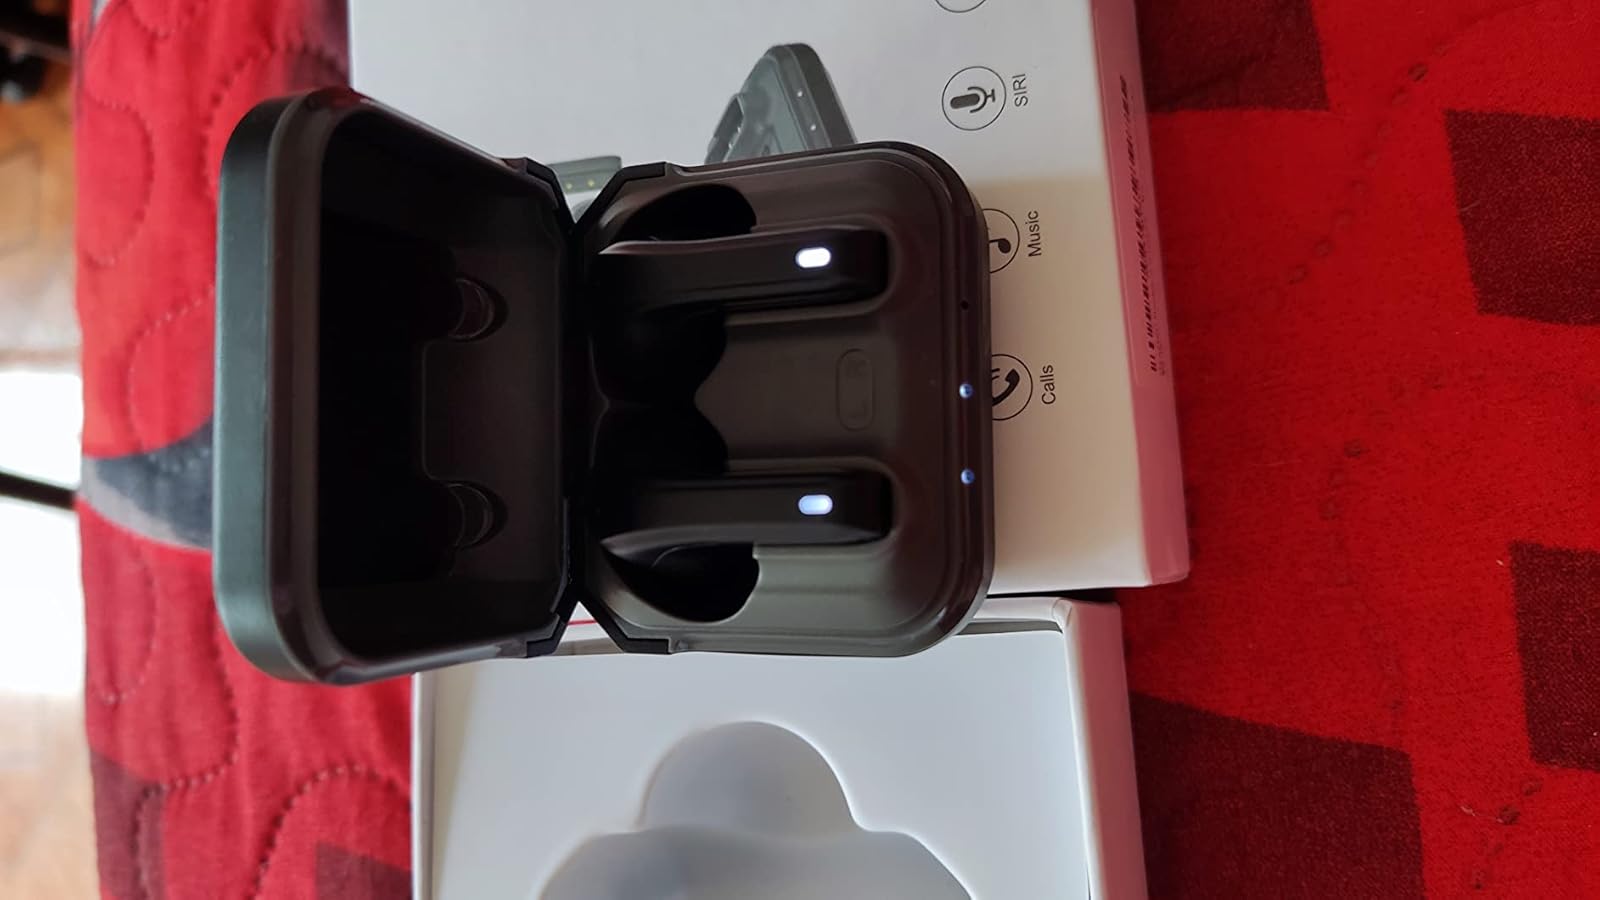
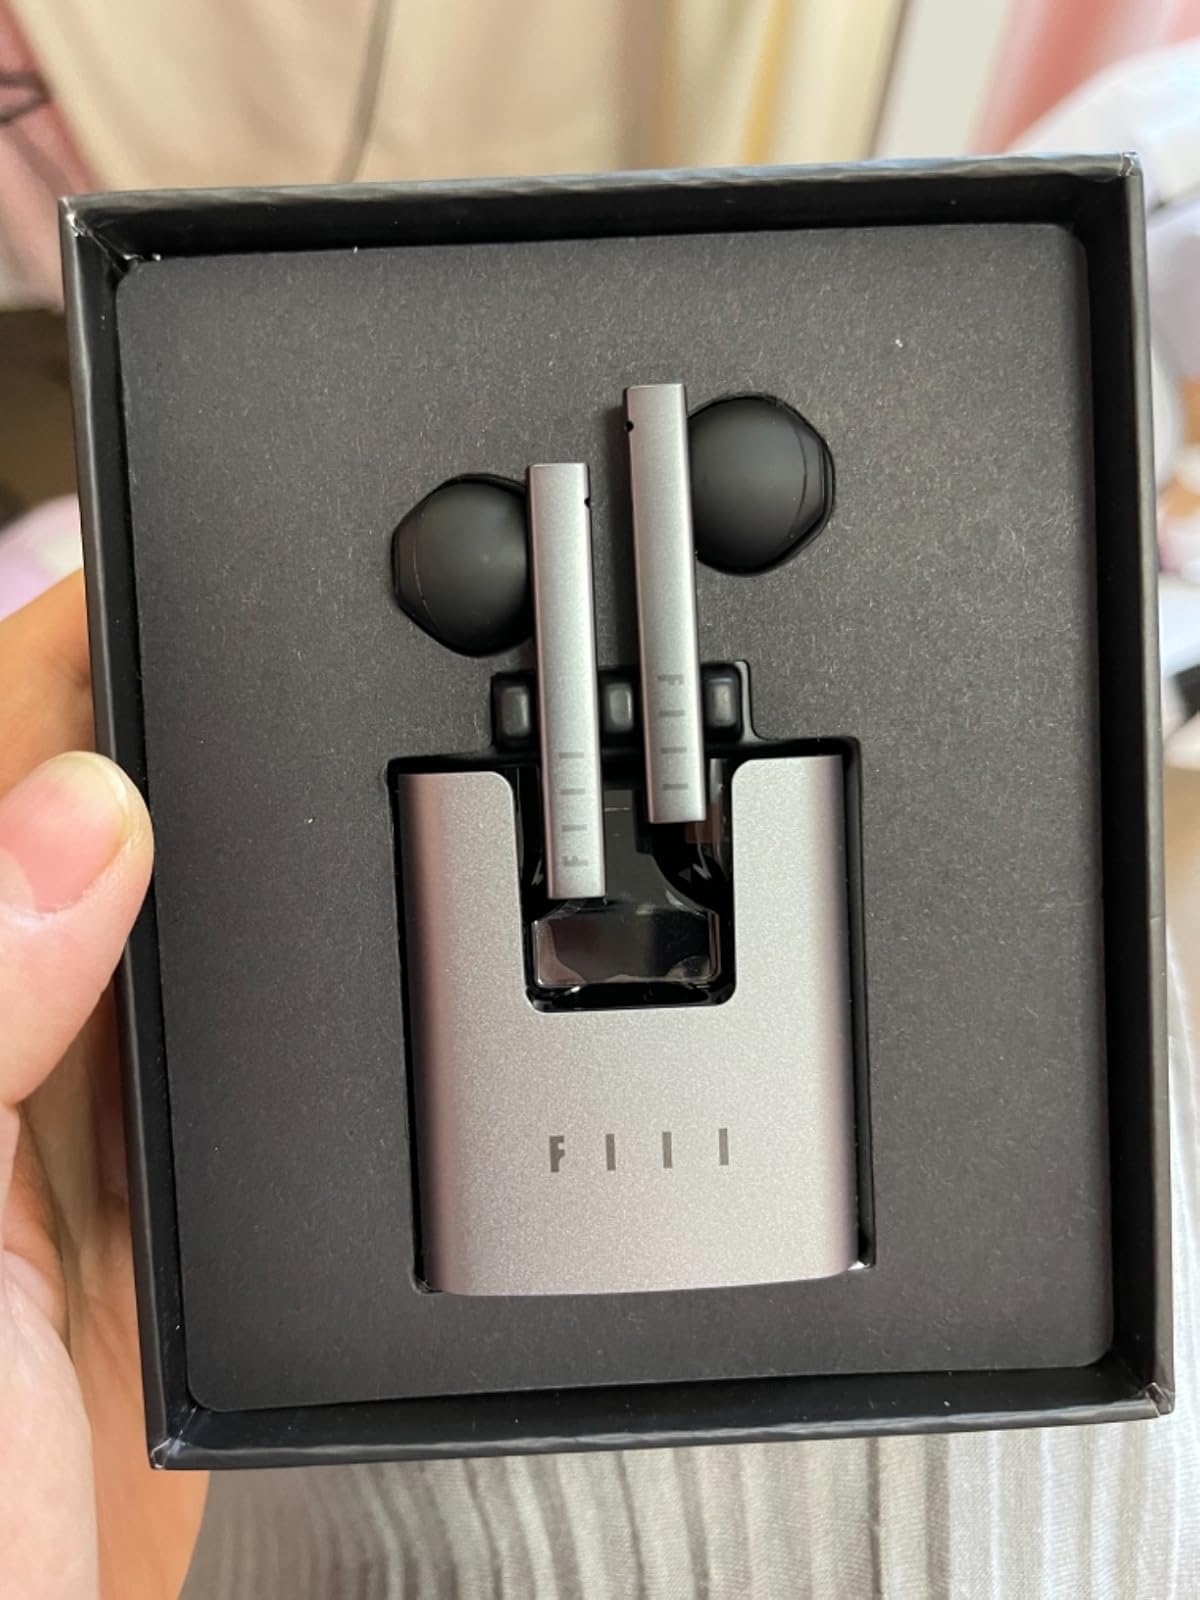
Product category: earbuds
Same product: no